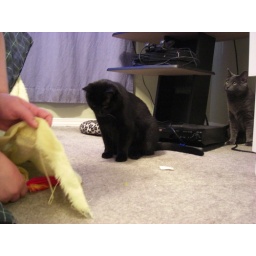
My black cat (Freya) and my grey cat ( Loki) playing with each other and some toys under their blanket.